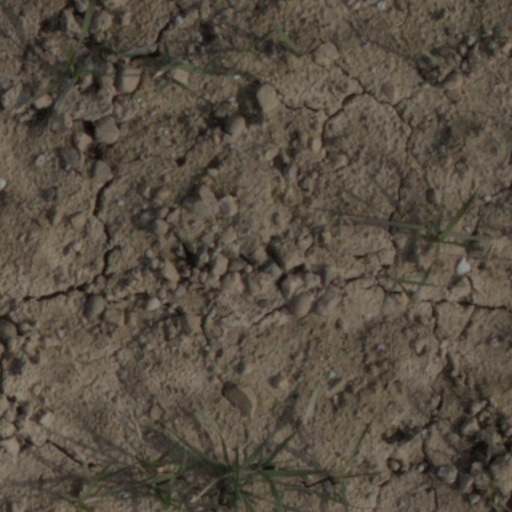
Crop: wheat